Marc Short

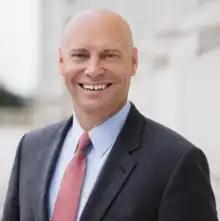
Short in 2022

Marc T. Short (born March 3, 1970) is an American political advisor who was chief of staff to Vice President Mike Pence. Prior to holding this role, Short was the director of legislative affairs at the White House from 2017 to 2018. He became chief of staff for Pence in March 2019. He was a senior fellow at the Miller Center of Public Affairs, a CNN contributor, chief of staff to Senator Kay Bailey Hutchison, and the House Republican Conference. He was president of Freedom Partners Chamber of Commerce from 2011 to 2016. He was a frequent guest on "Meet The Press" of NBC News.